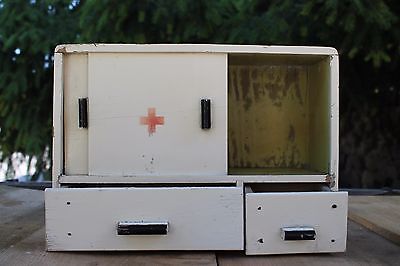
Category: cabinet